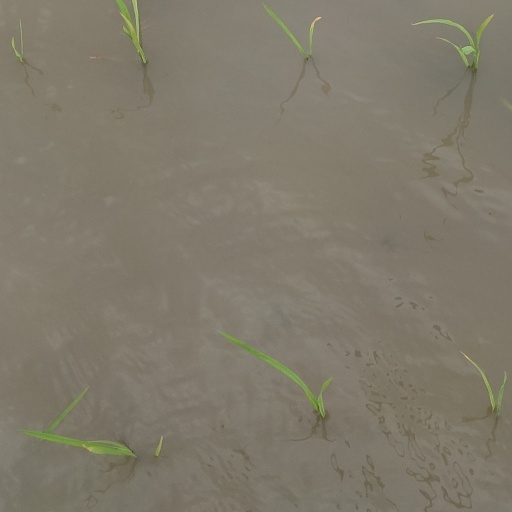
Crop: rice